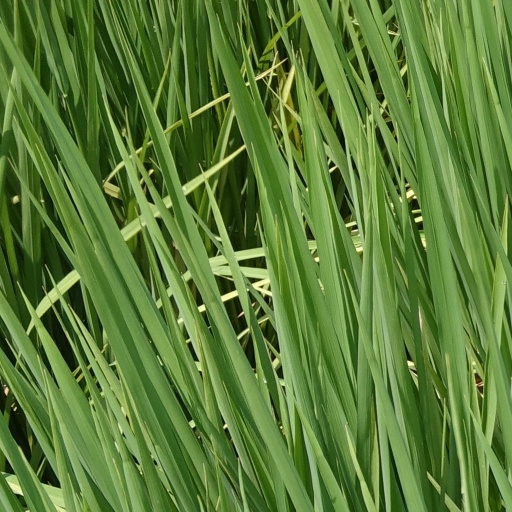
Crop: rice